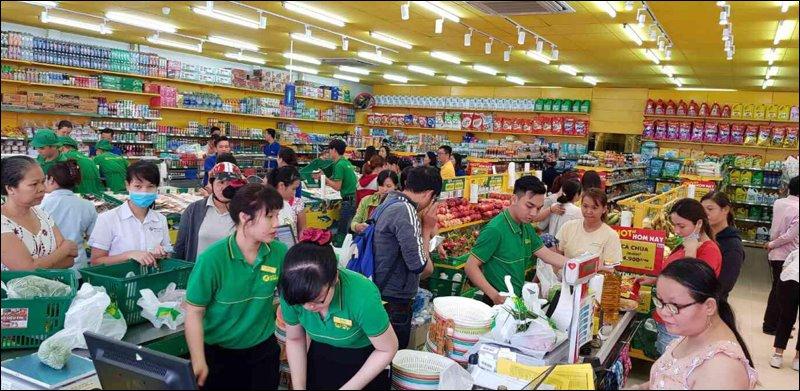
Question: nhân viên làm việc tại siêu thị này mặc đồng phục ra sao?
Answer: nhân viên làm việc tại siêu thị này mặc áo thun xanh lá và quần tây đen